Lee Strasberg

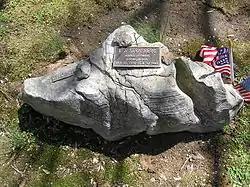
The rock at Lee Strasberg's grave at Westchester Hills Cemetery

Lee Strasberg suffered a fatal heart attack on February 17, 1982, in New York City, aged 80. With him at the time of his death at the hospital were his third wife, Anna, and their two sons. He was interred at Westchester Hills Cemetery in Hastings-on-Hudson, New York. A day before his unexpected death, he was officially notified that he had been elected to the American Theater Hall of Fame. His last public appearance was on February 14, 1982, at "Night of 100 Stars" in the Radio City Music Hall, a benefit for the Actors Fund of America. Along with Al Pacino and Robert De Niro, he danced in the chorus line with The Rockettes.